Dreams That Money Can Buy

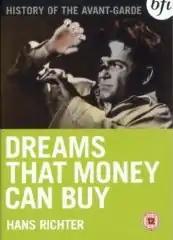
DVD cover

Dreams That Money Can Buy is a 1947 American drama film written, produced, and directed by Hans Richter, a German with a background in the dadaist and constructivist art movements. The color film consists of a frame story and a series of dream sequences that were created by different modernist artists. Collaborators included Max Ernst, Marcel Duchamp, Man Ray, Alexander Calder, Darius Milhaud and Fernand Léger. The film was produced by Kenneth Macpherson and Peggy Guggenheim. It received the award for the Best Original Contribution to the Progress of Cinematography at the 1947 Venice Film Festival.